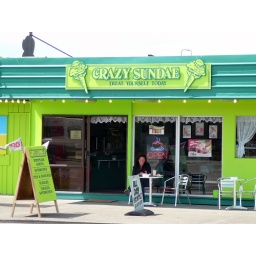
Just following instructions! Found this spot in Grant's home town - see where he gets his taste in cakes from!